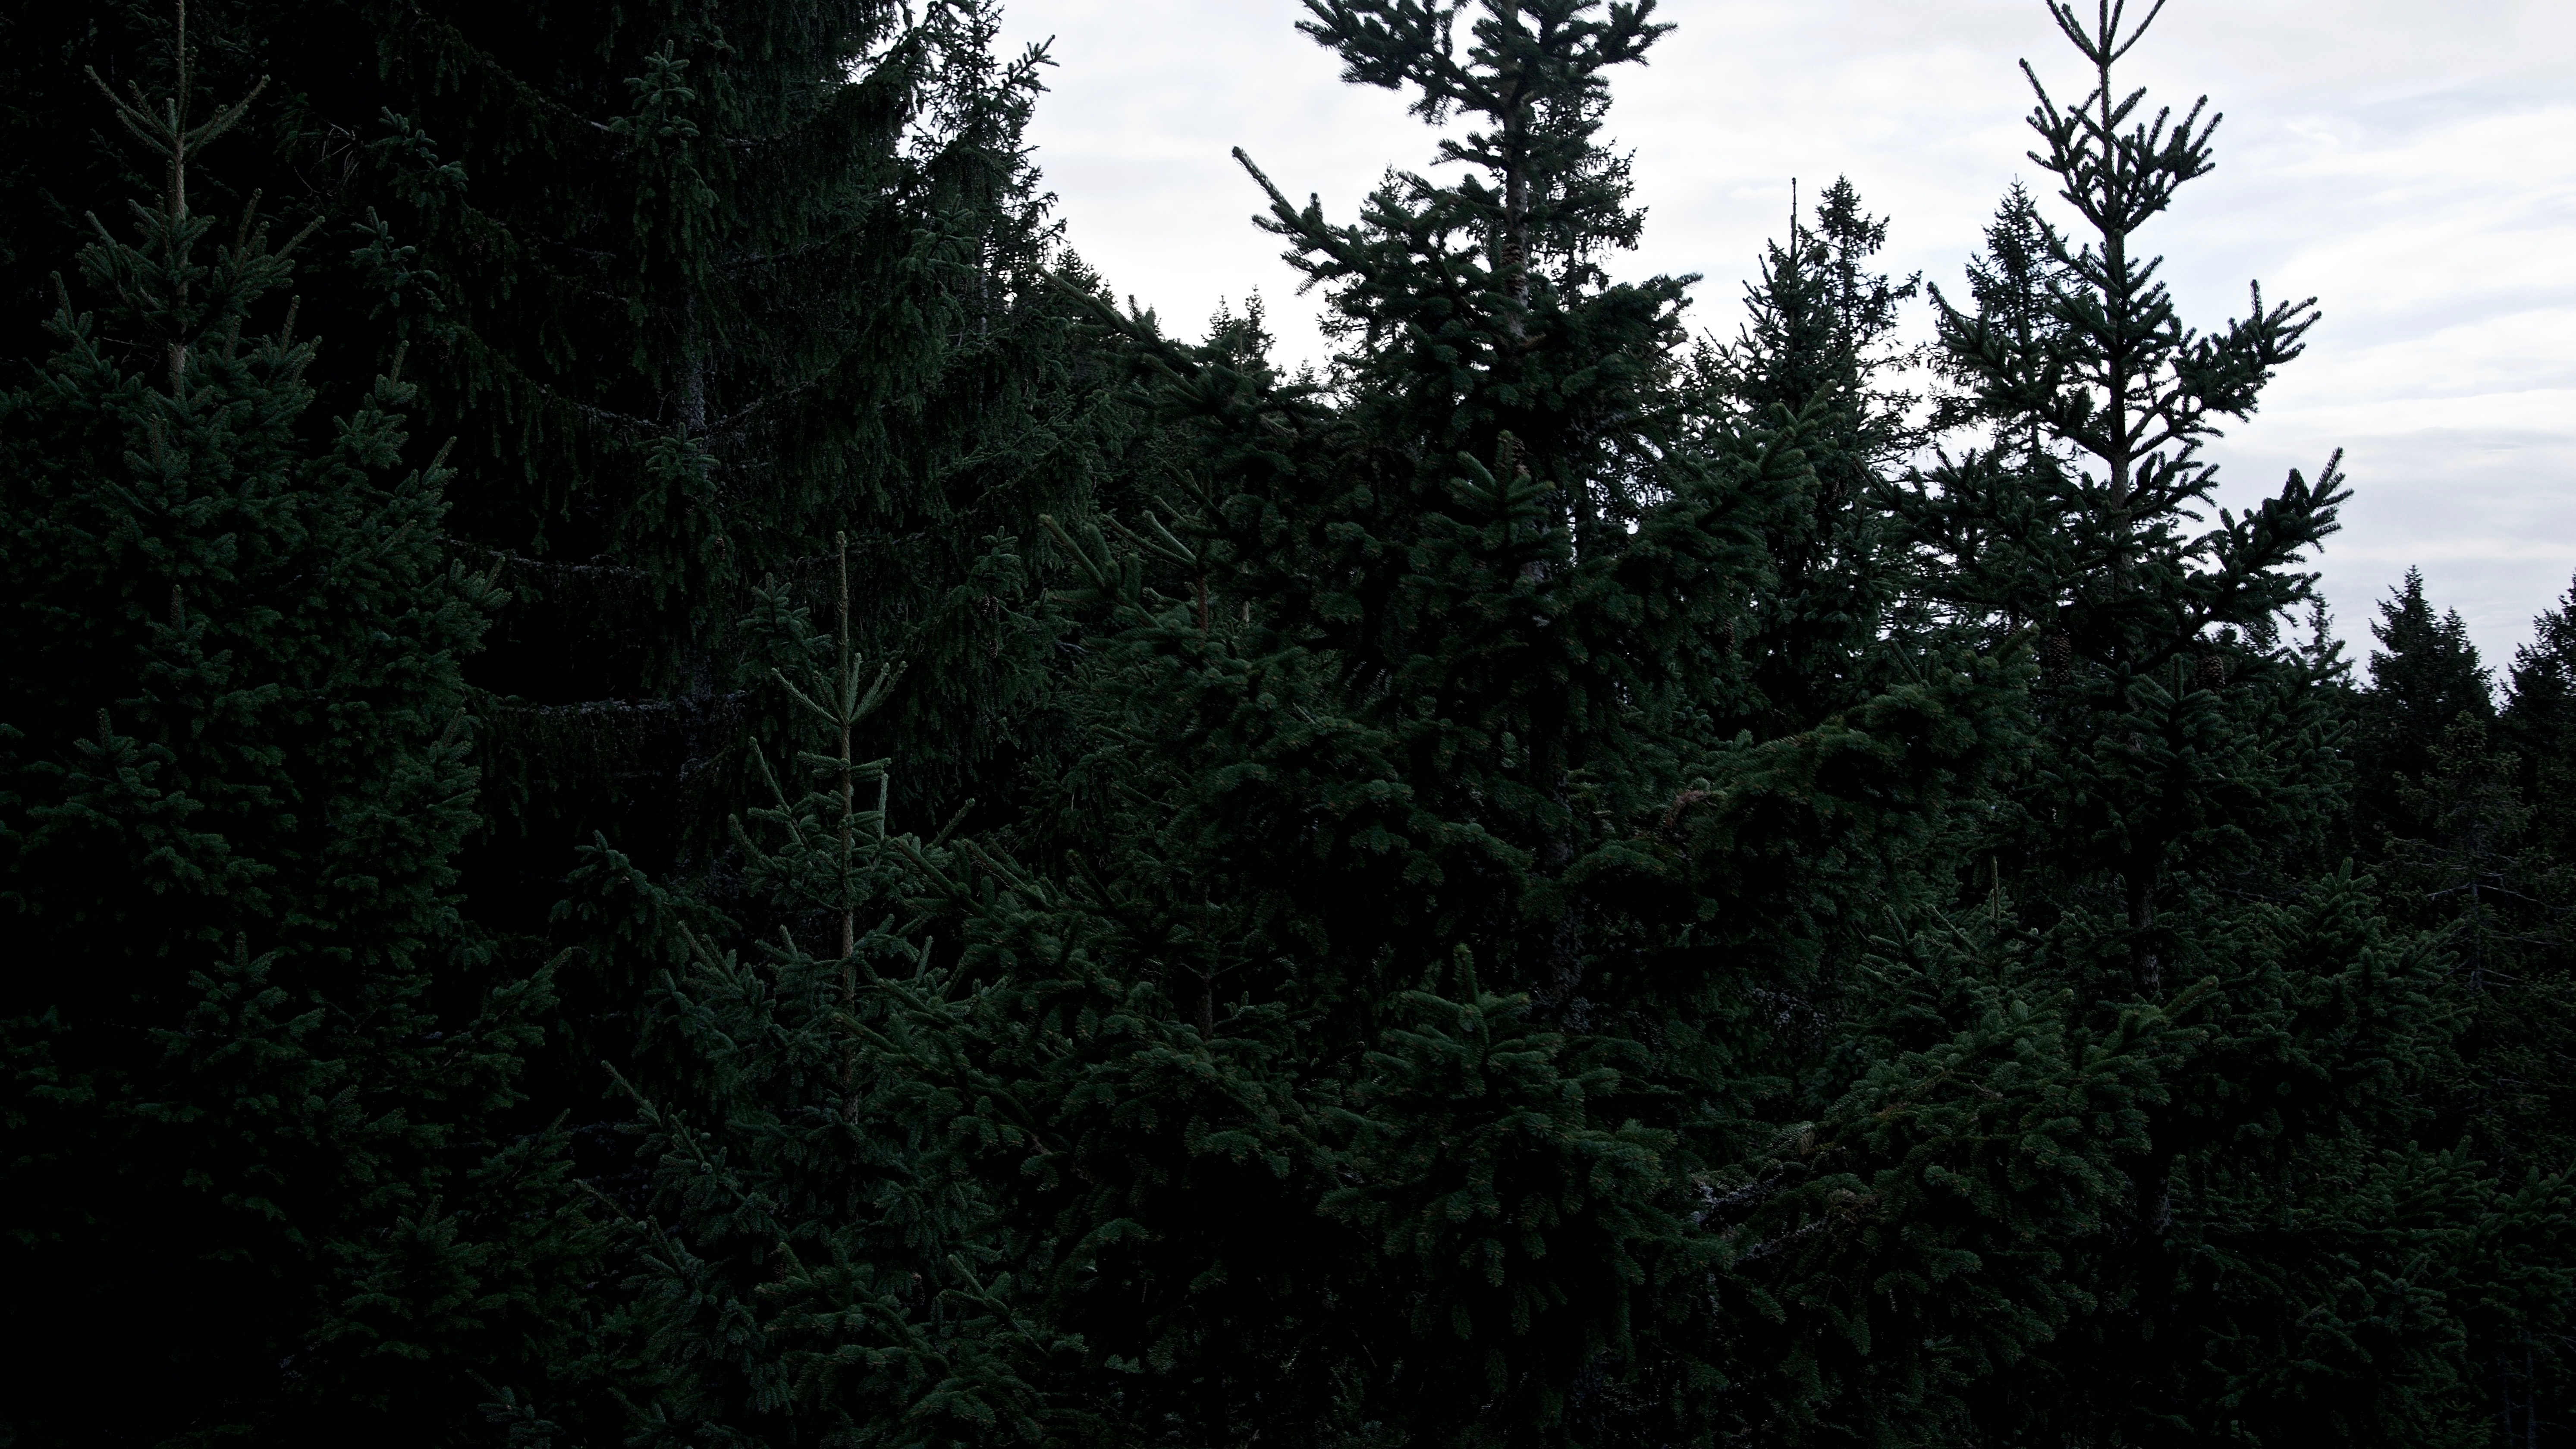
tree, nature, forest, grass, branch, plant, leaf, green, darkness, fir, spruce, woodland, habitat, ecosystem, biome, natural environment, atmospheric phenomenon, woody plant, temperate coniferous forest